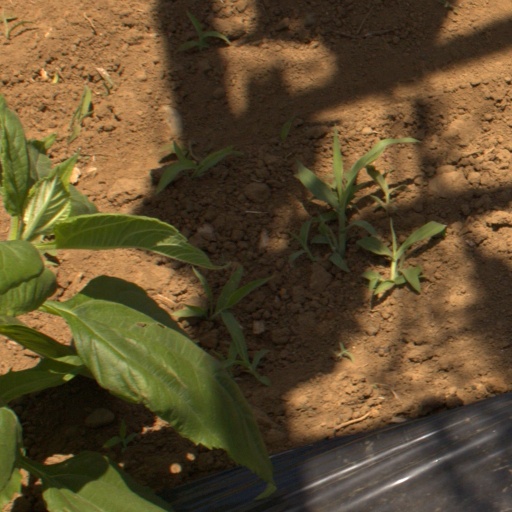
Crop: Jerusalem artichoke